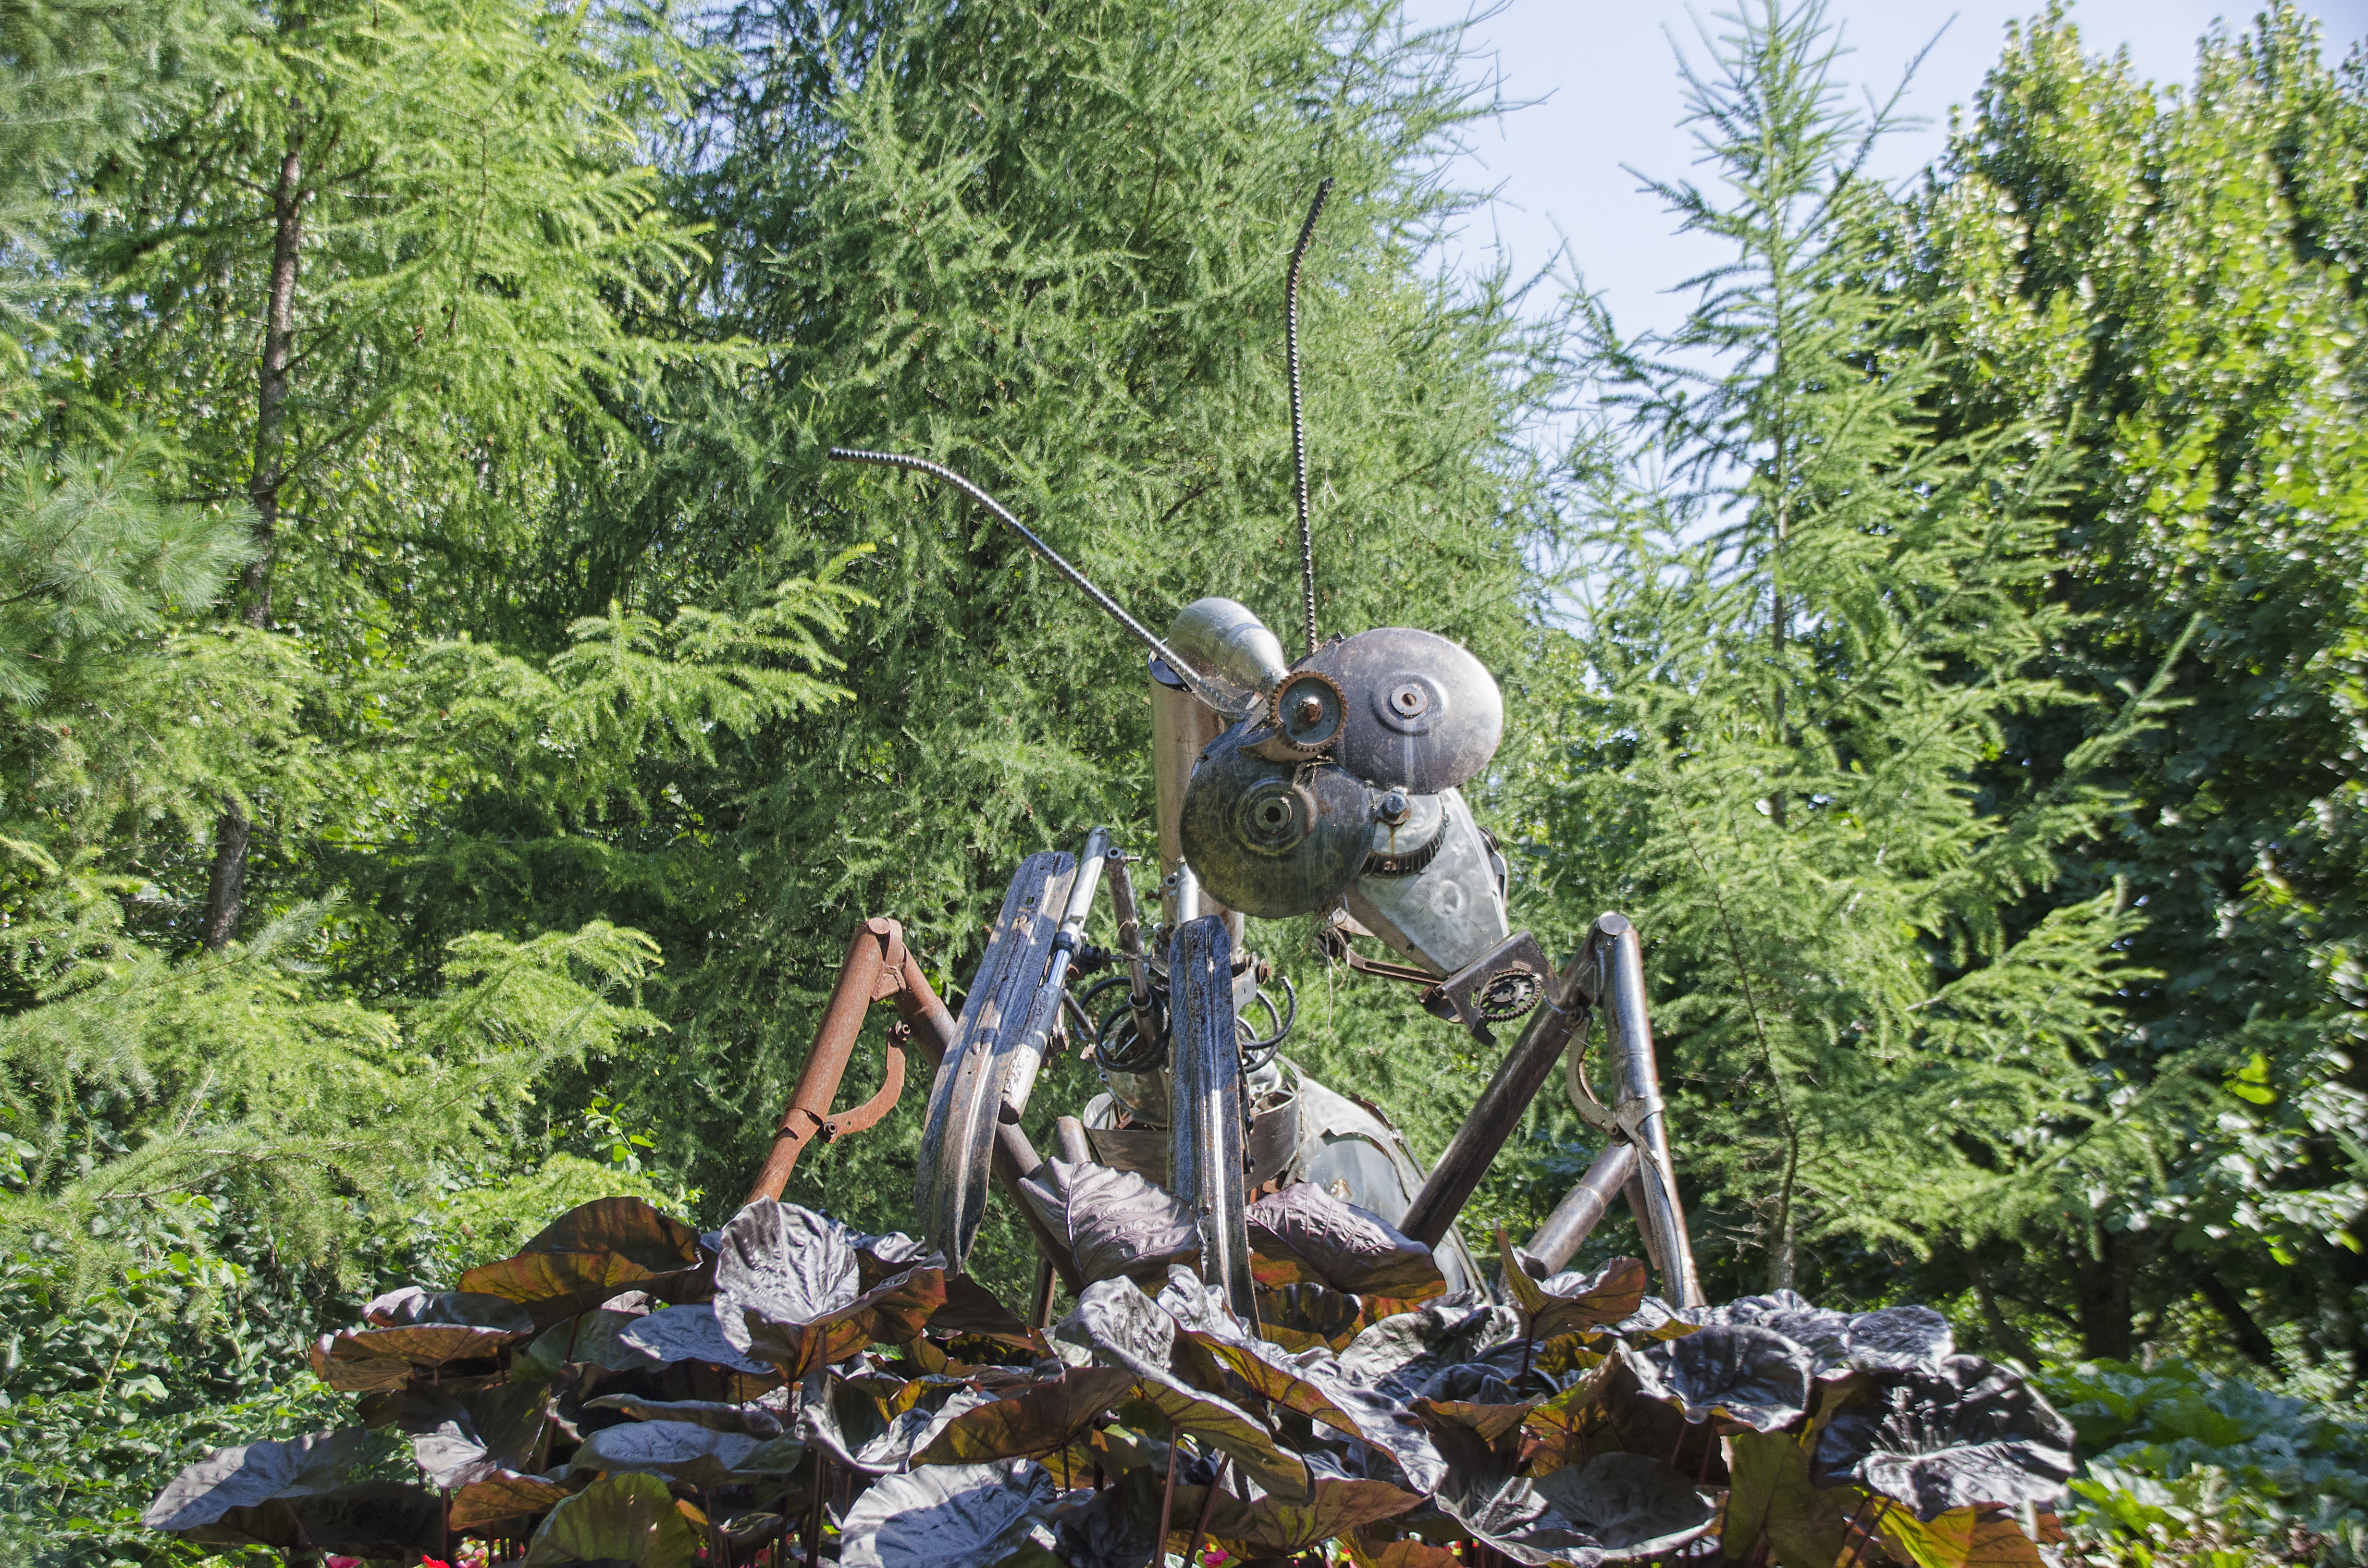
tree, nature, forest, adventure, vehicle, jungle, canada, rainforest, quebec, habitat, sherbrooke